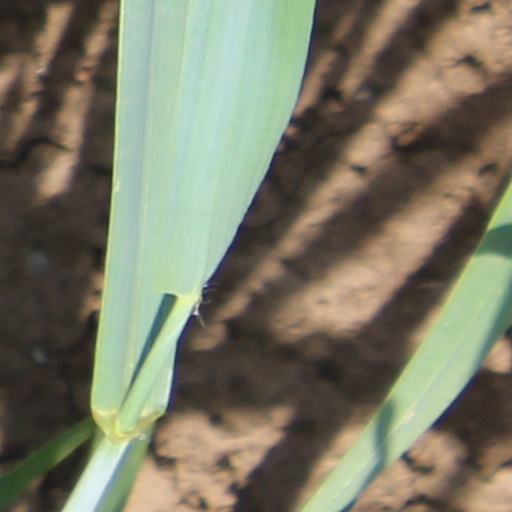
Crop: wheat